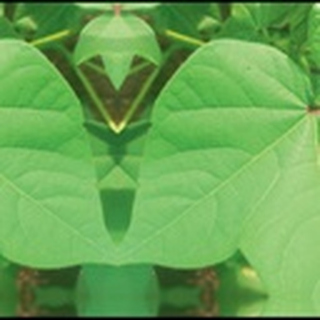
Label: healthy_cotton